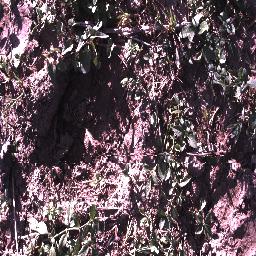
Label: negative